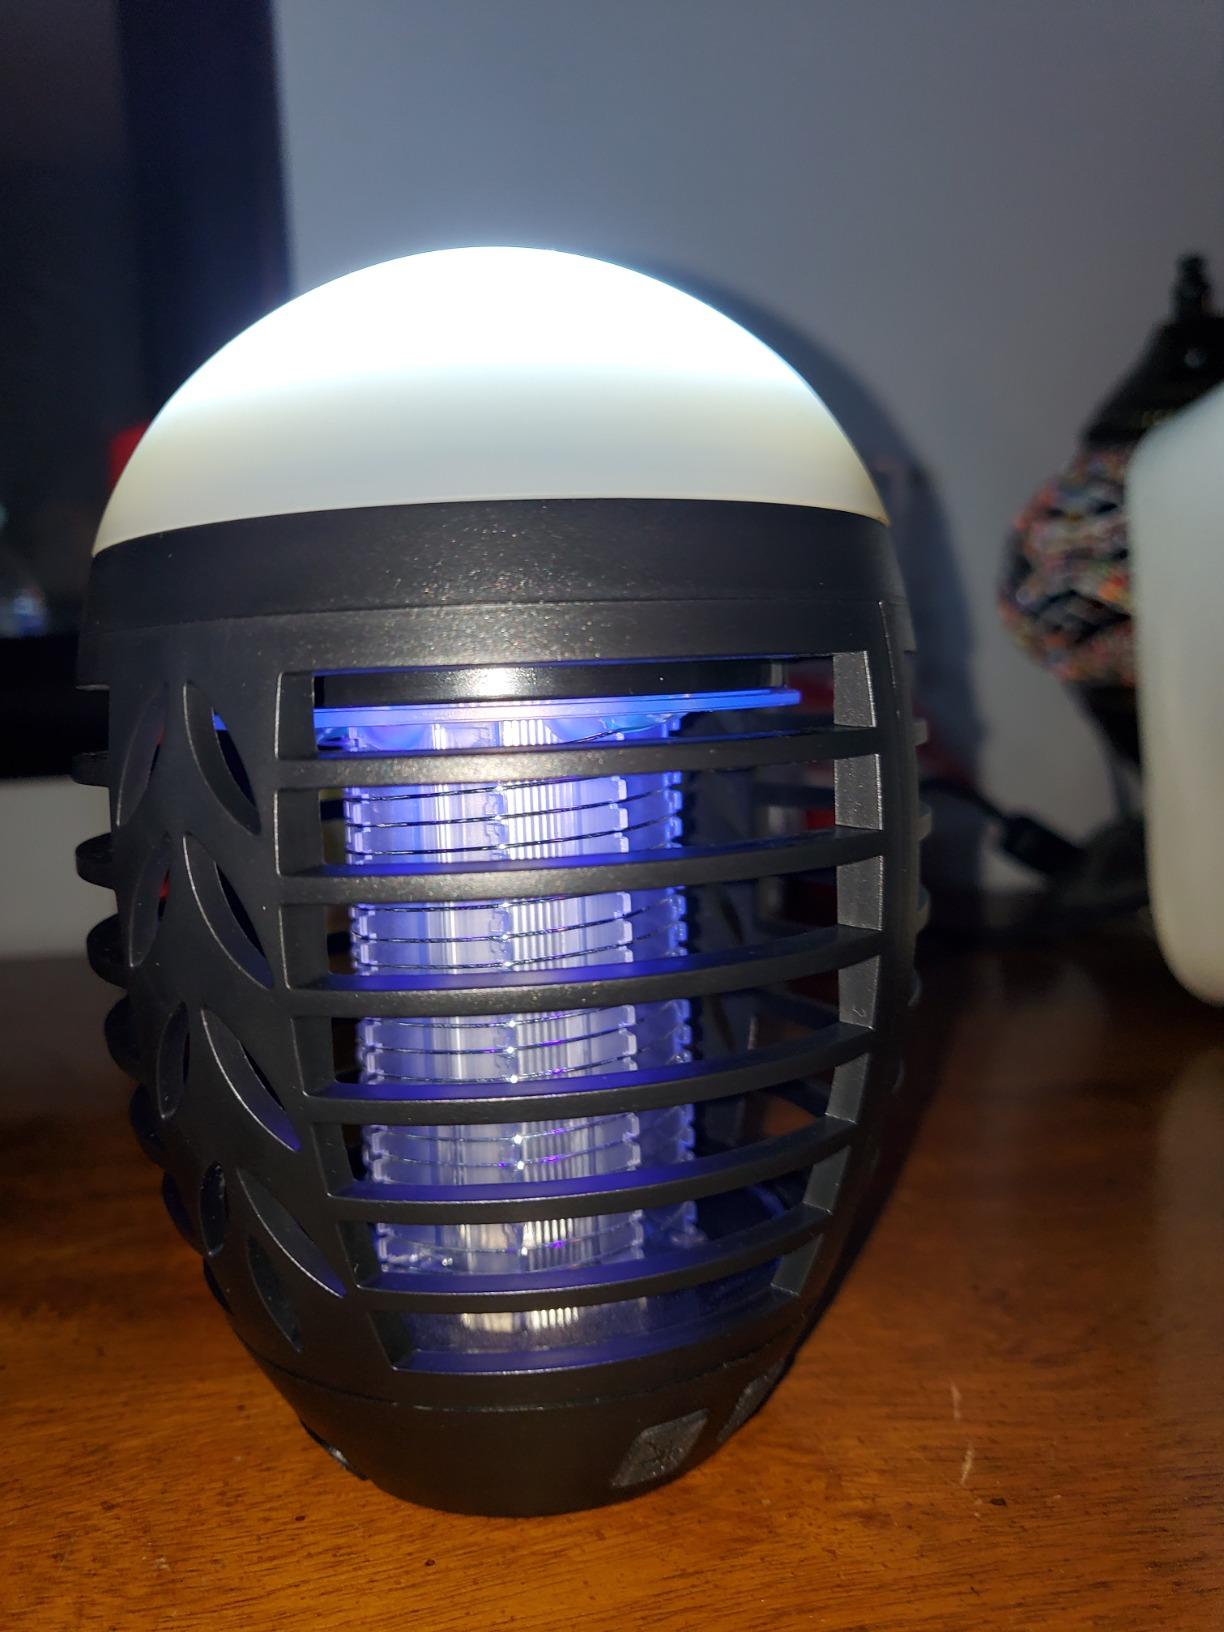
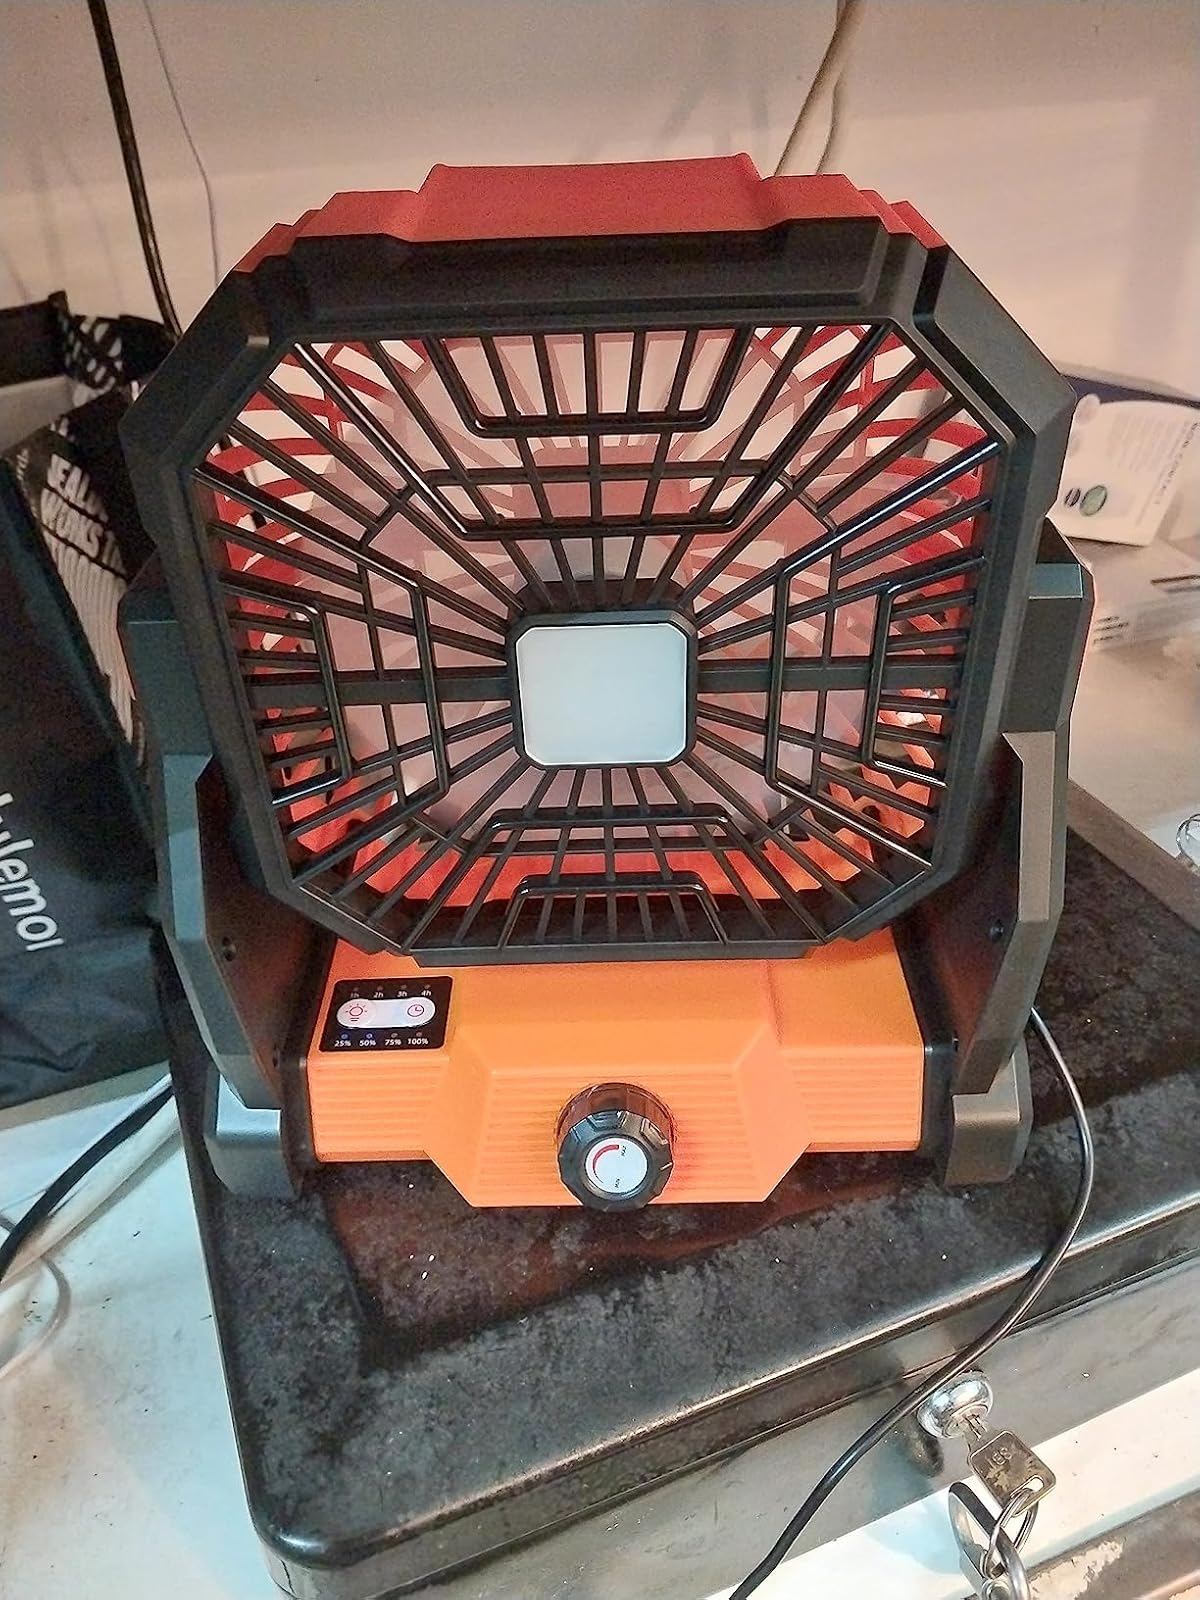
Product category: lantern
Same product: no